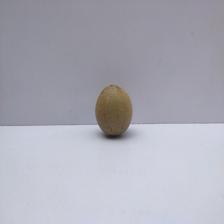
Size: Small